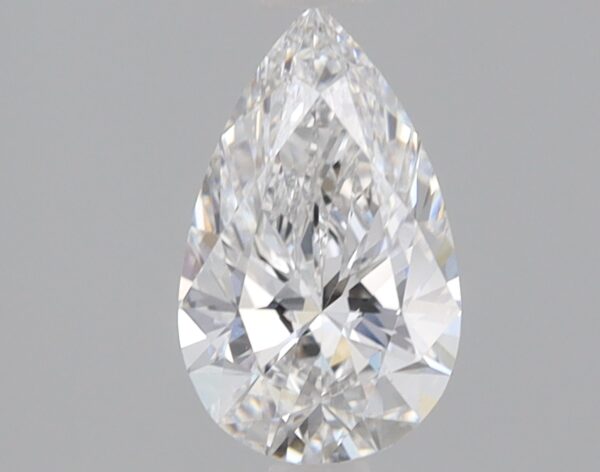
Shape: pear
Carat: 0.8
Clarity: VS1
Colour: F
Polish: EX
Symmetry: EX
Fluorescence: NONE
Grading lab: IGI
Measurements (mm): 8.55 x 5.24 x 3.17